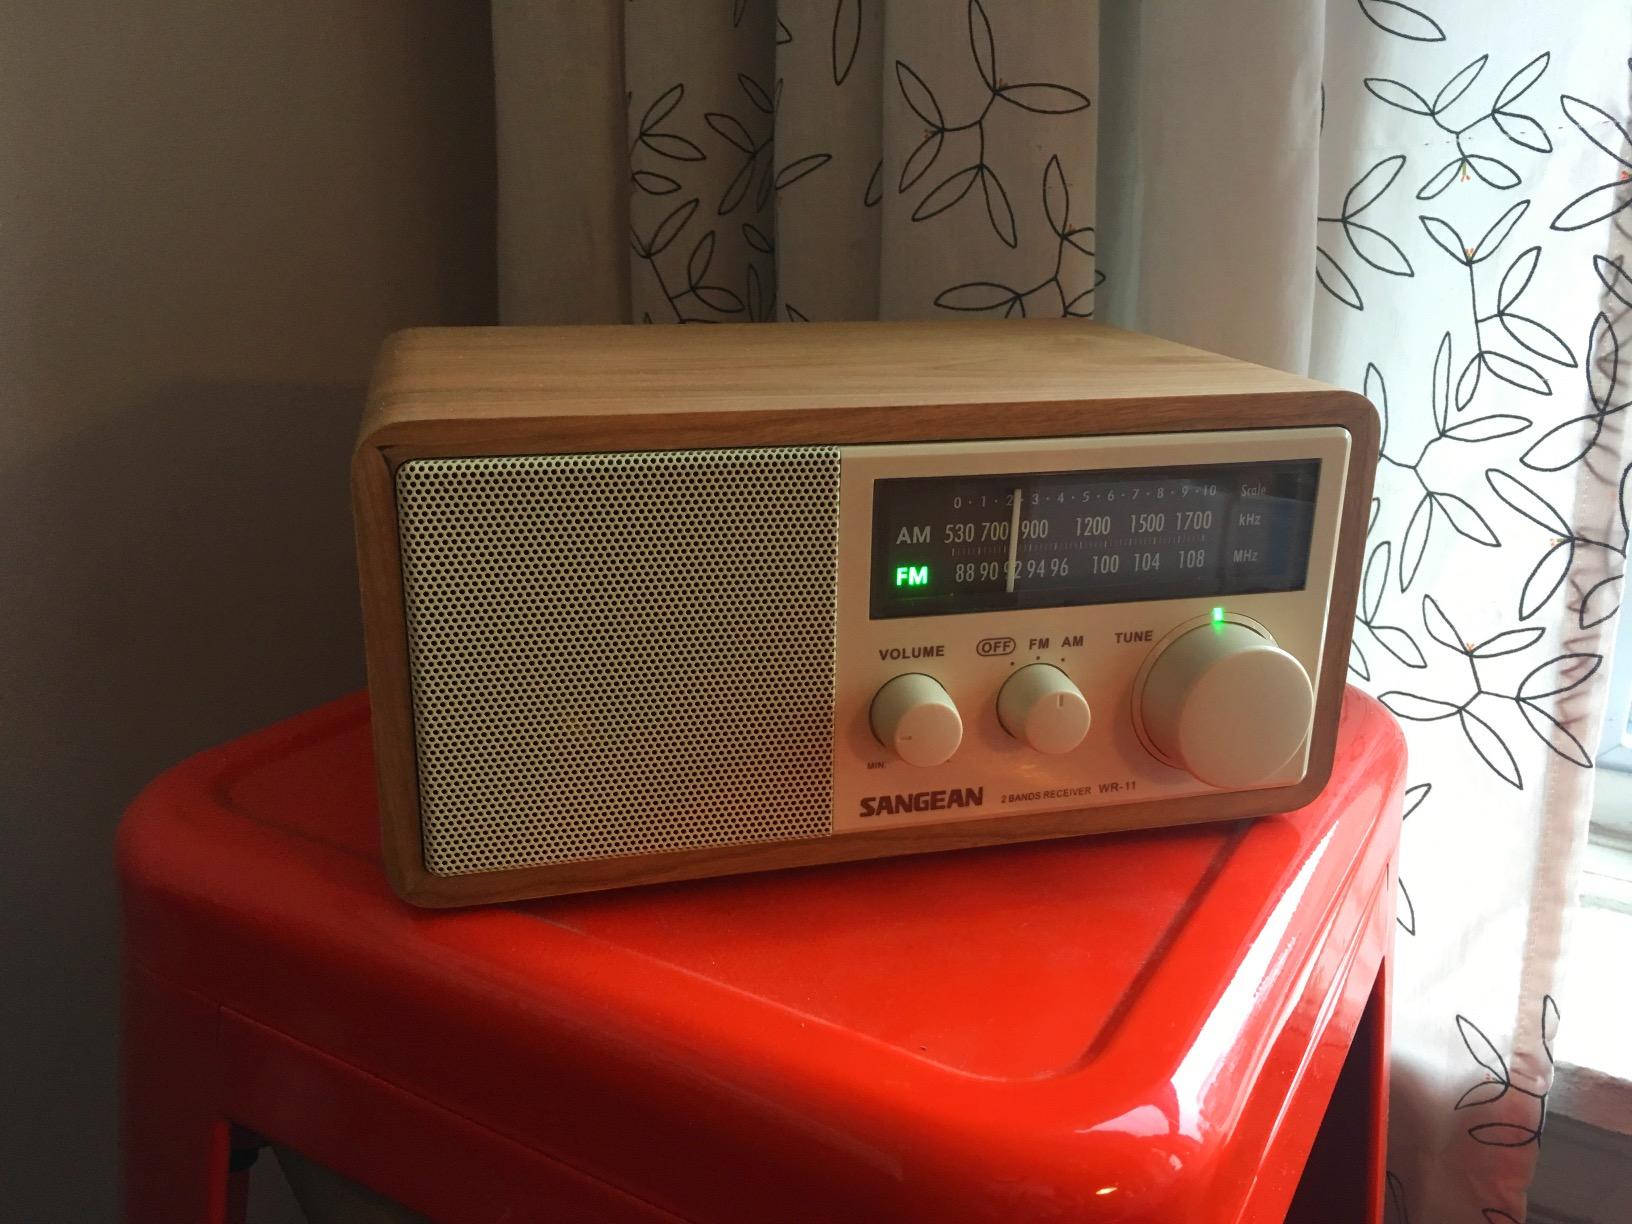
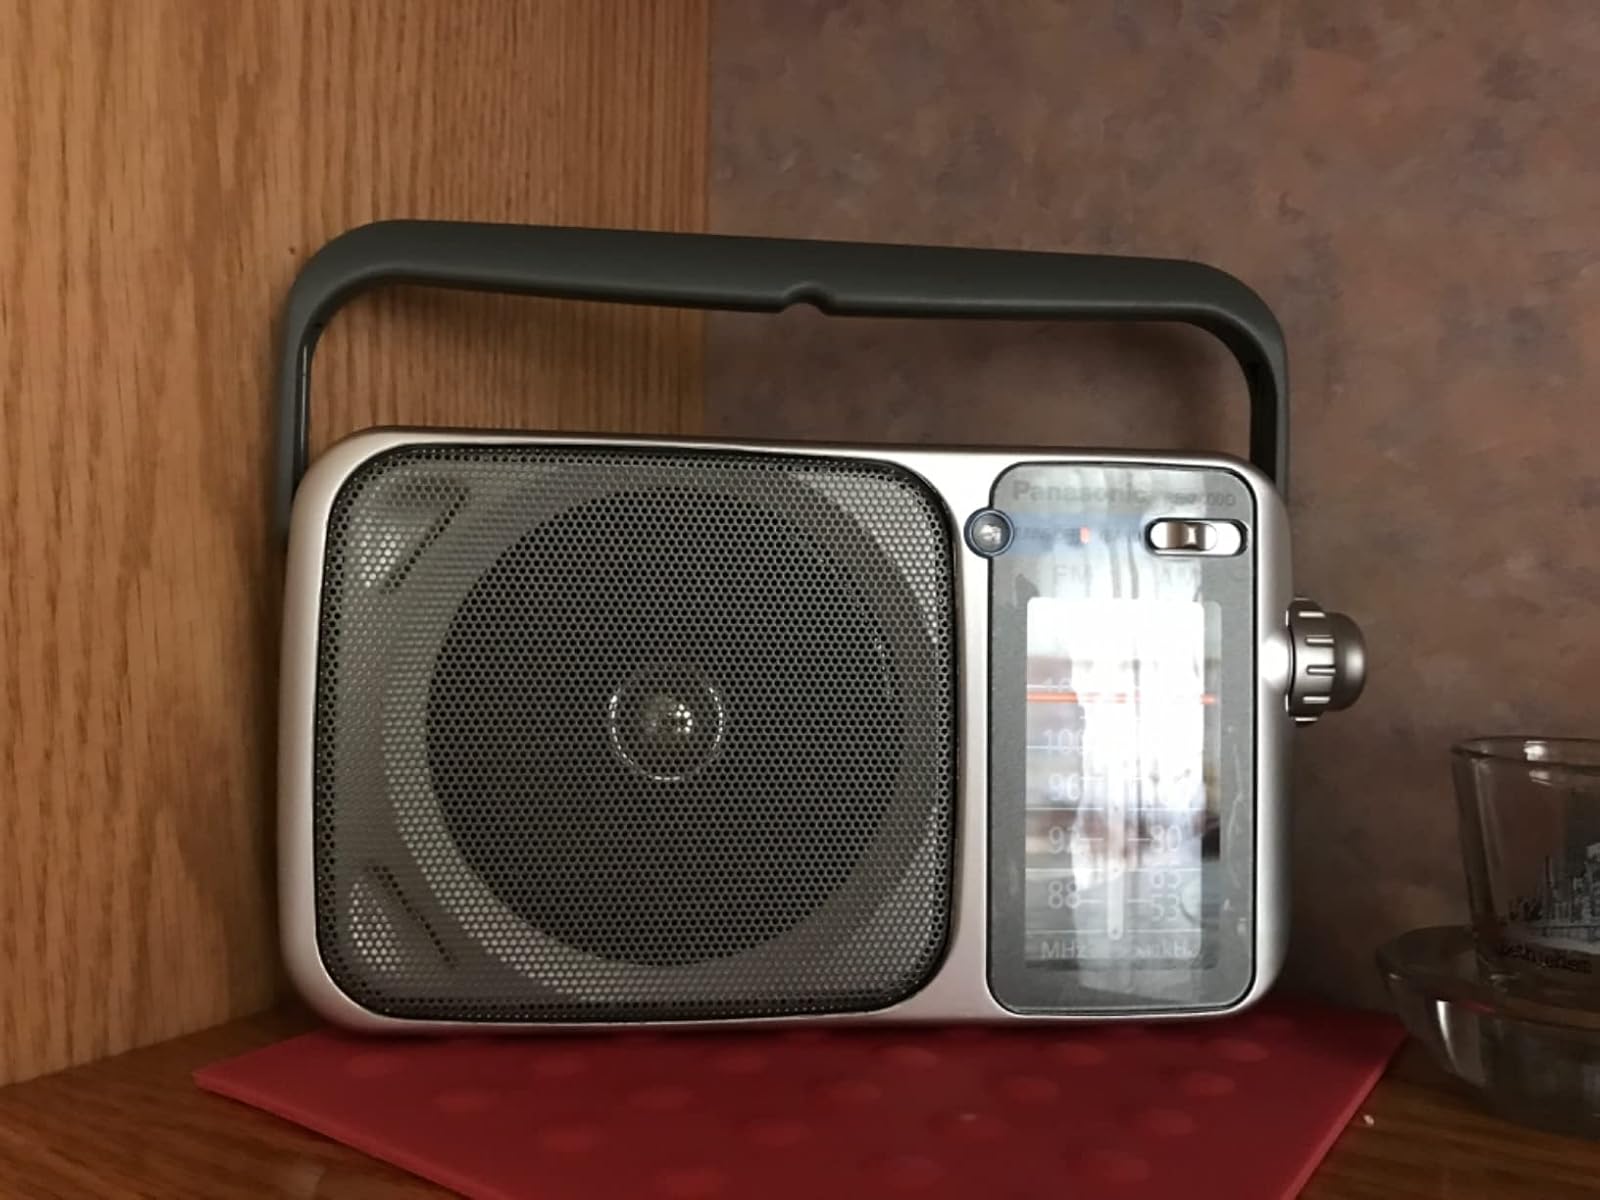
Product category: radio
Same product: no